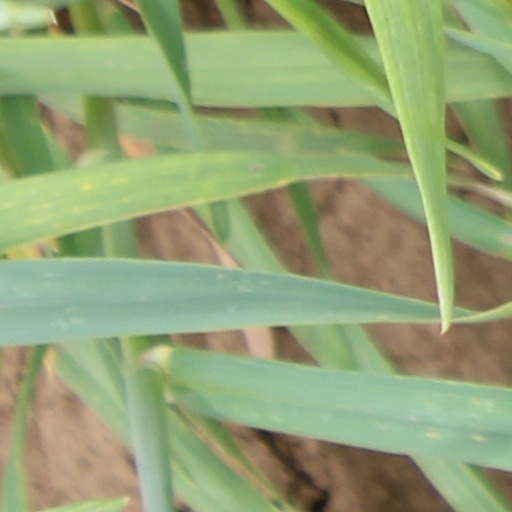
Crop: wheat